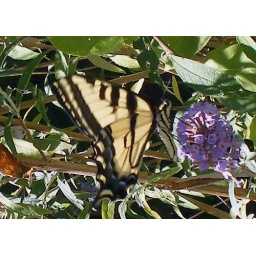
Monarch butterfly and flower in Chico, CA